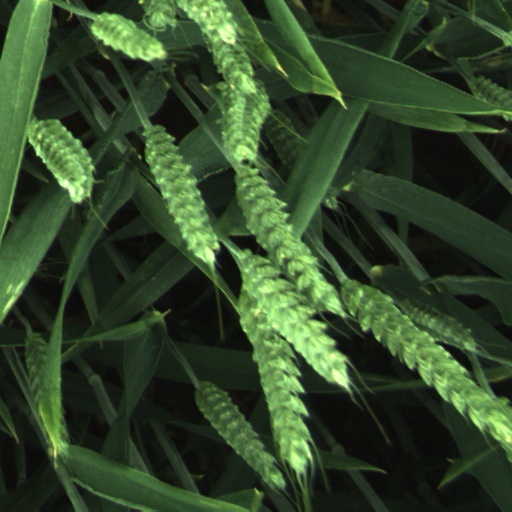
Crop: wheat